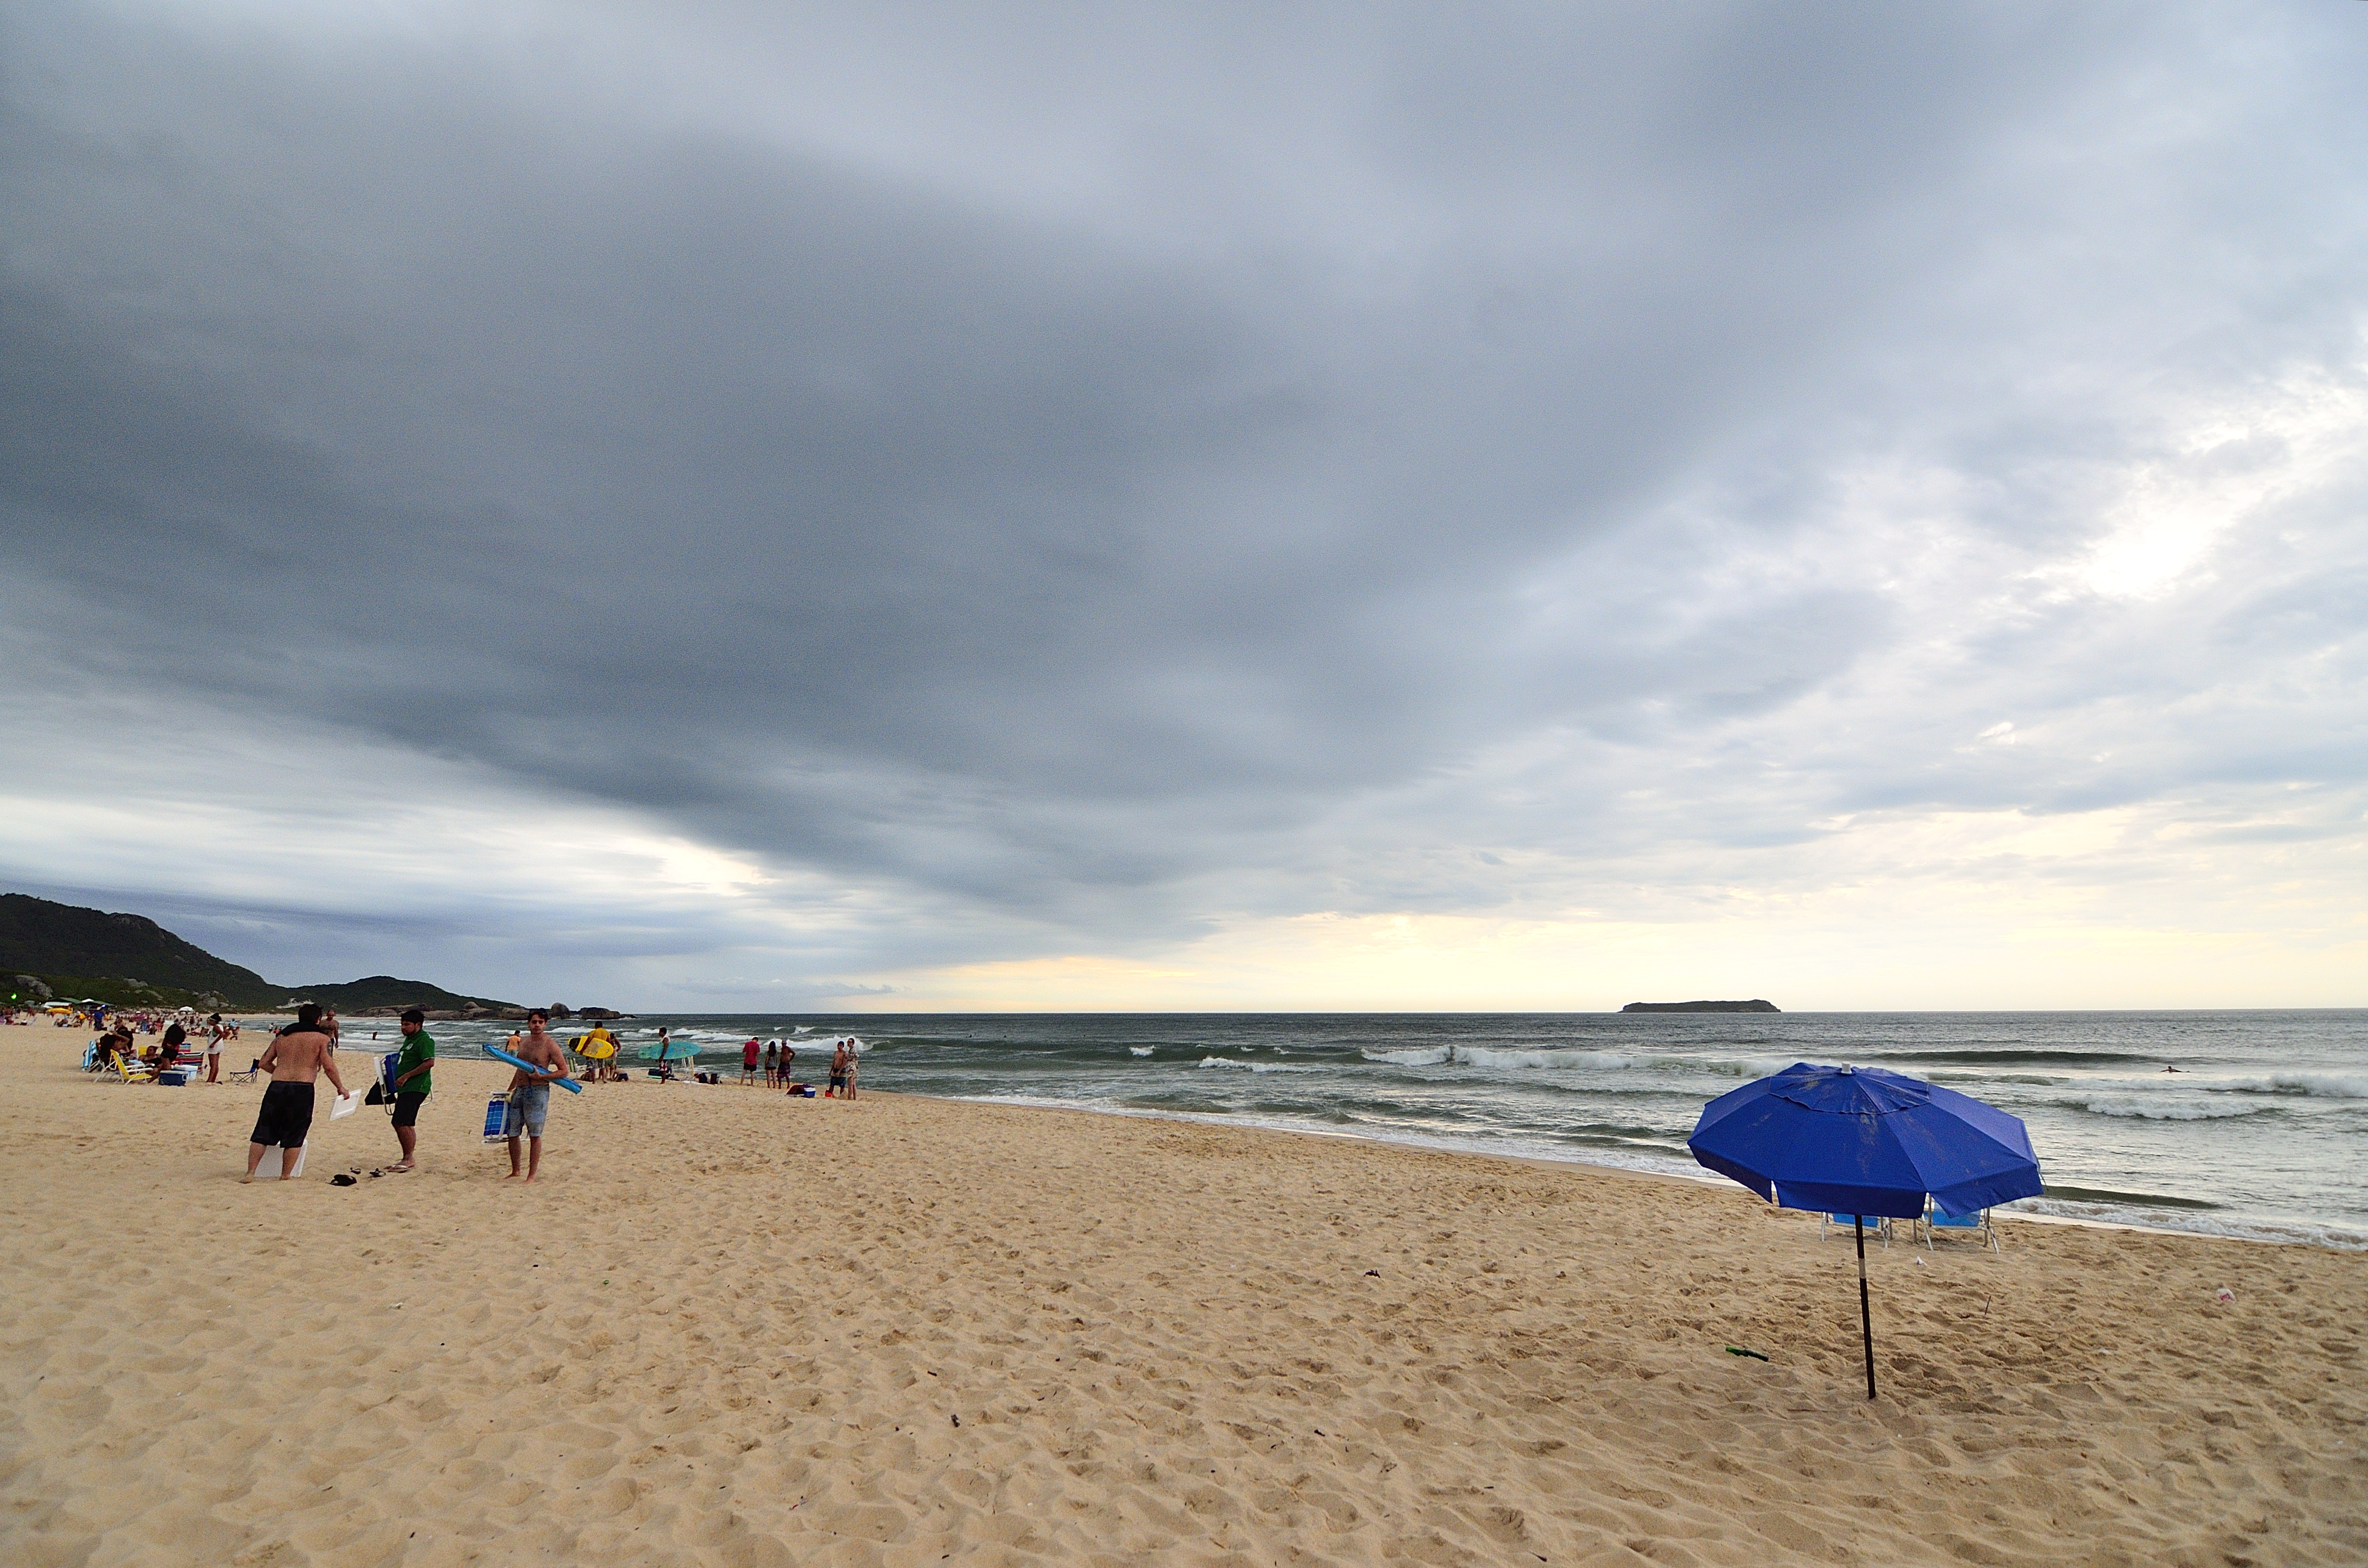
beach, sea, coast, sand, ocean, horizon, shore, wave, vacation, bay, body of water, arena, mar, verano, fiesta, sol, praia, florianopolis, floripa, mole, vacaciones, cape, natural environment